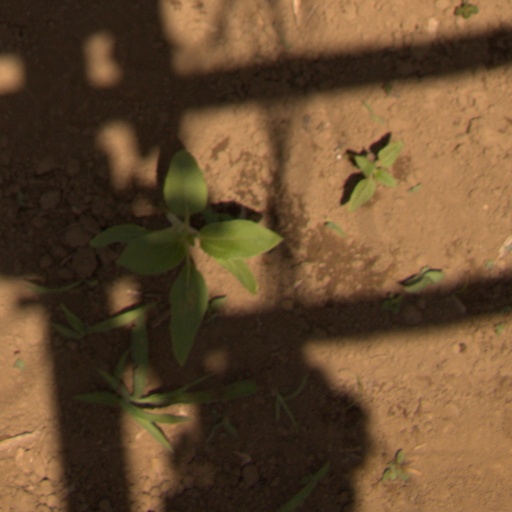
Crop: Jerusalem artichoke